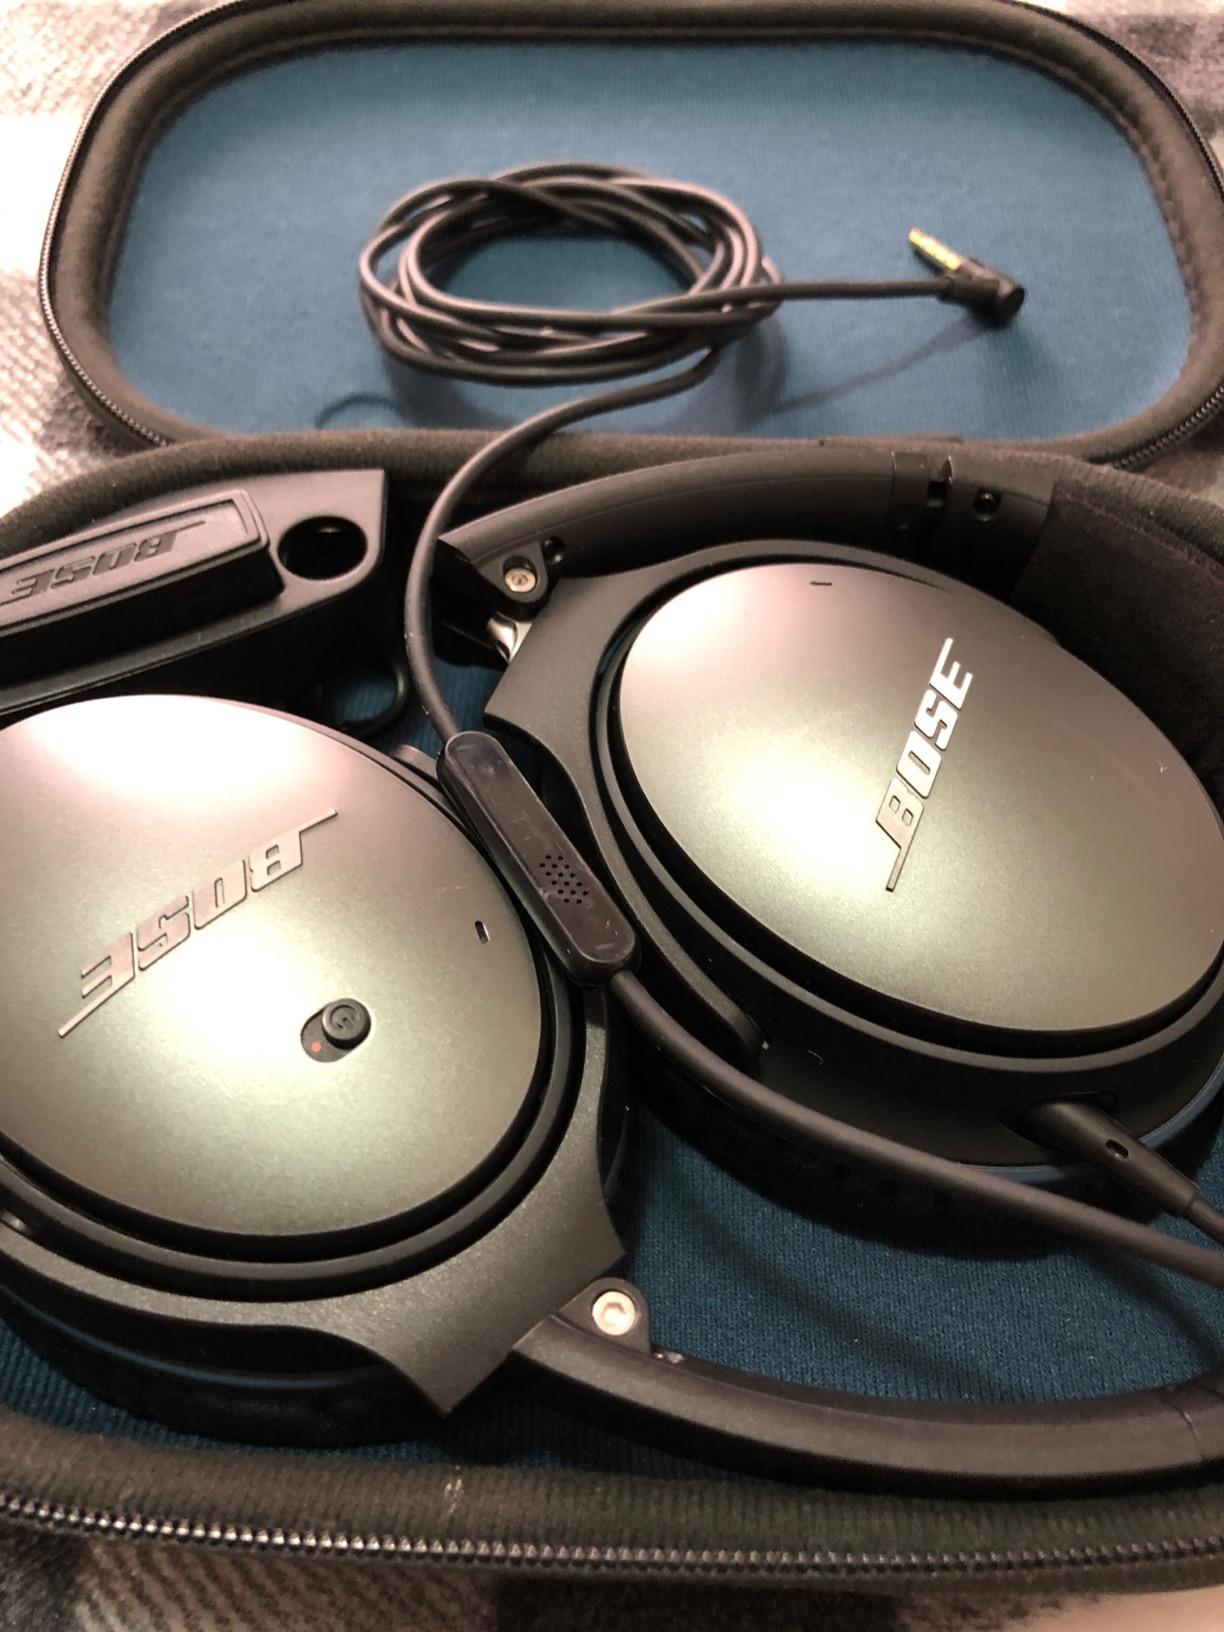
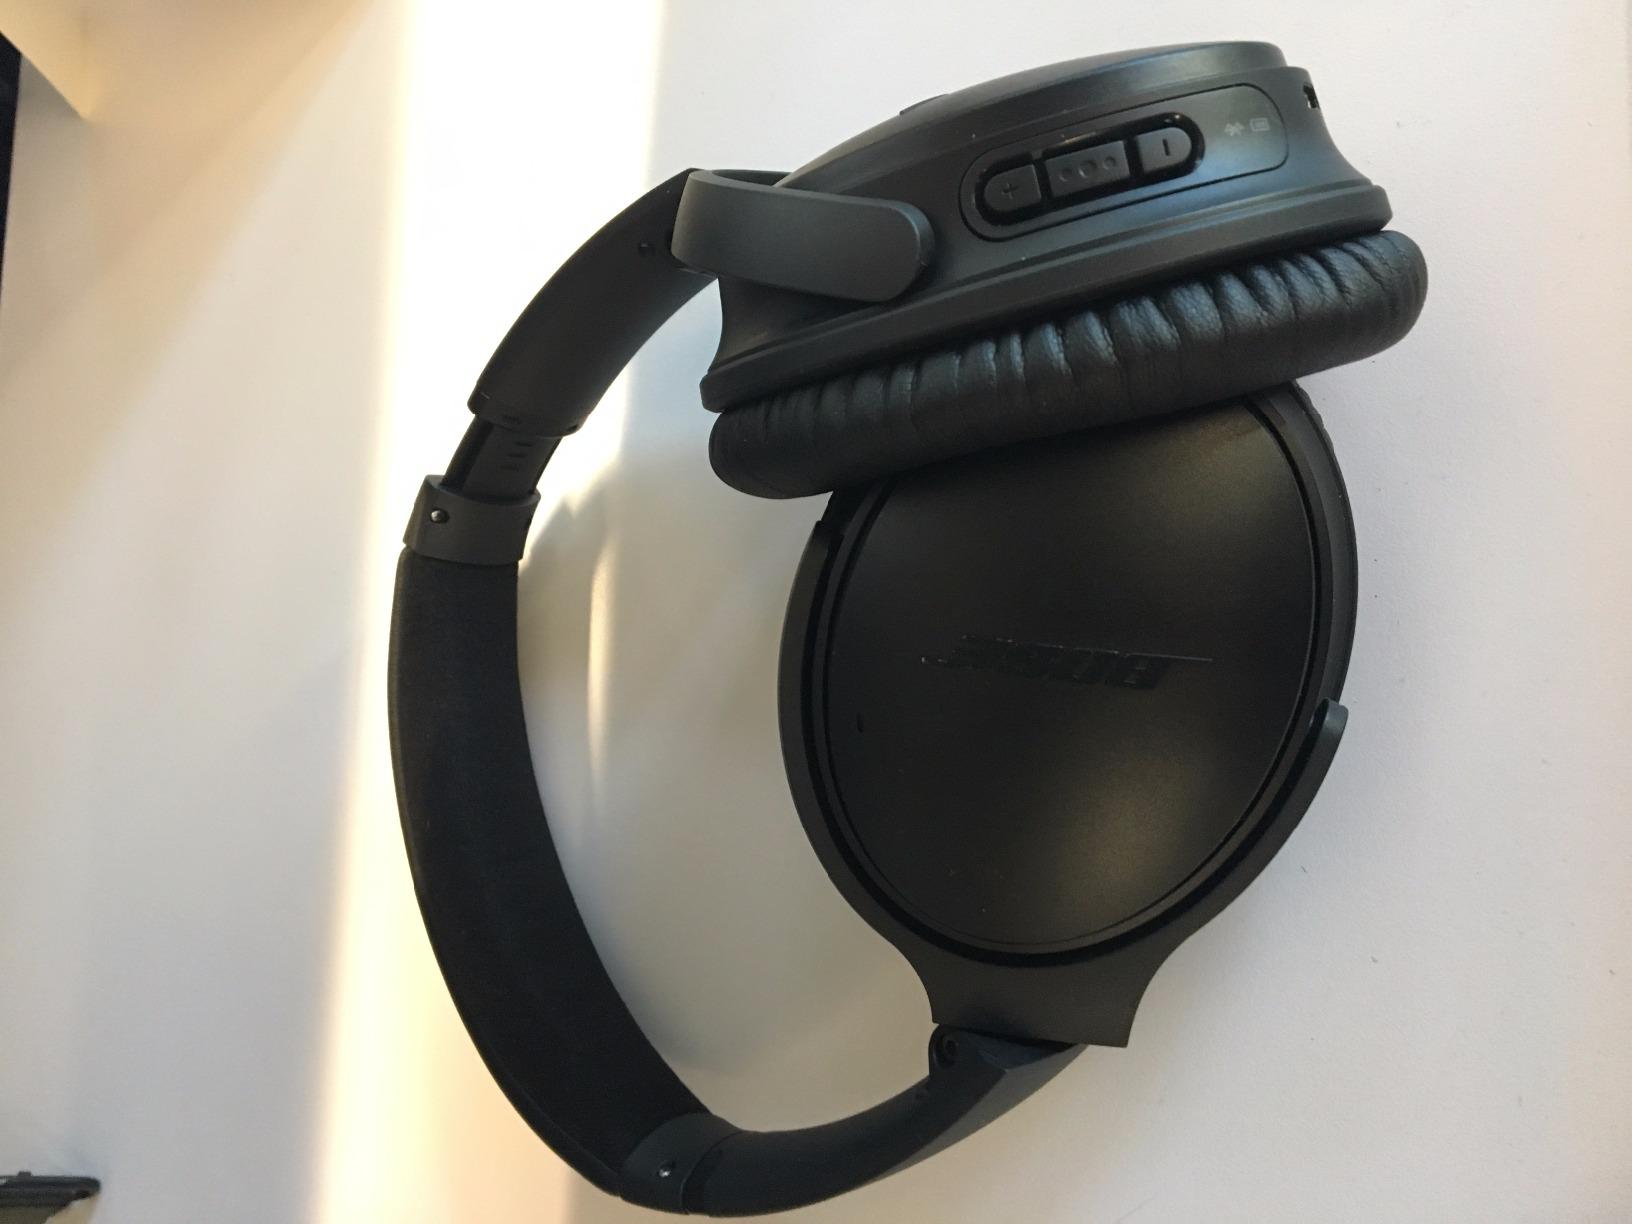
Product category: headphones
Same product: no